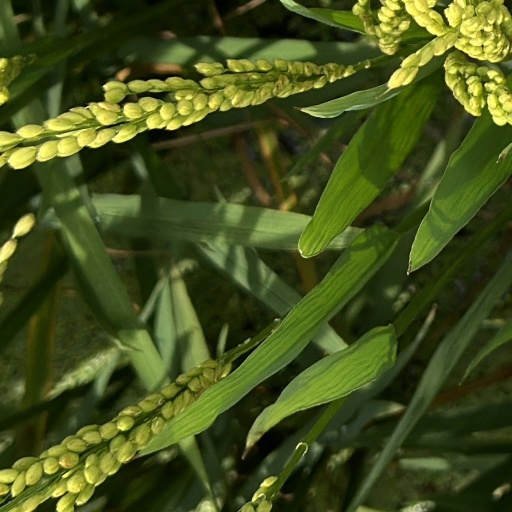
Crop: rice